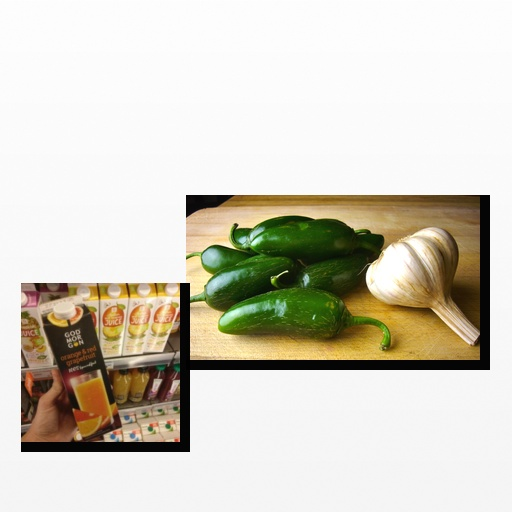
Food items: orange_red_grapefruit_juice, jalapeno